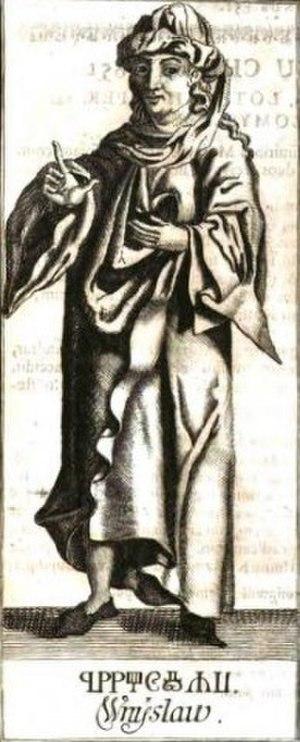
Vnislav est le 4ᵉ des sept princes mythiques de Bohême qui auraient régné entre le fondateur également mythique de la dynastie des Přemyslides, Přemysl le laboureur et son épouse Libuše et le premier des princes historiques Bořivoj Ier de Bohême. Les noms des princes apparaissent pour la première fois dans la Chronica Boemorum de Cosmas de Prague sont rempris dans la plupart des ouvrages historiques jusqu'au XIXe siècle dont celui de František Palacký L'Histoire du peuple tchèque en Bohême et Moravie. Selon la tradition il est le fils de Vojen et le père de Křesomysl